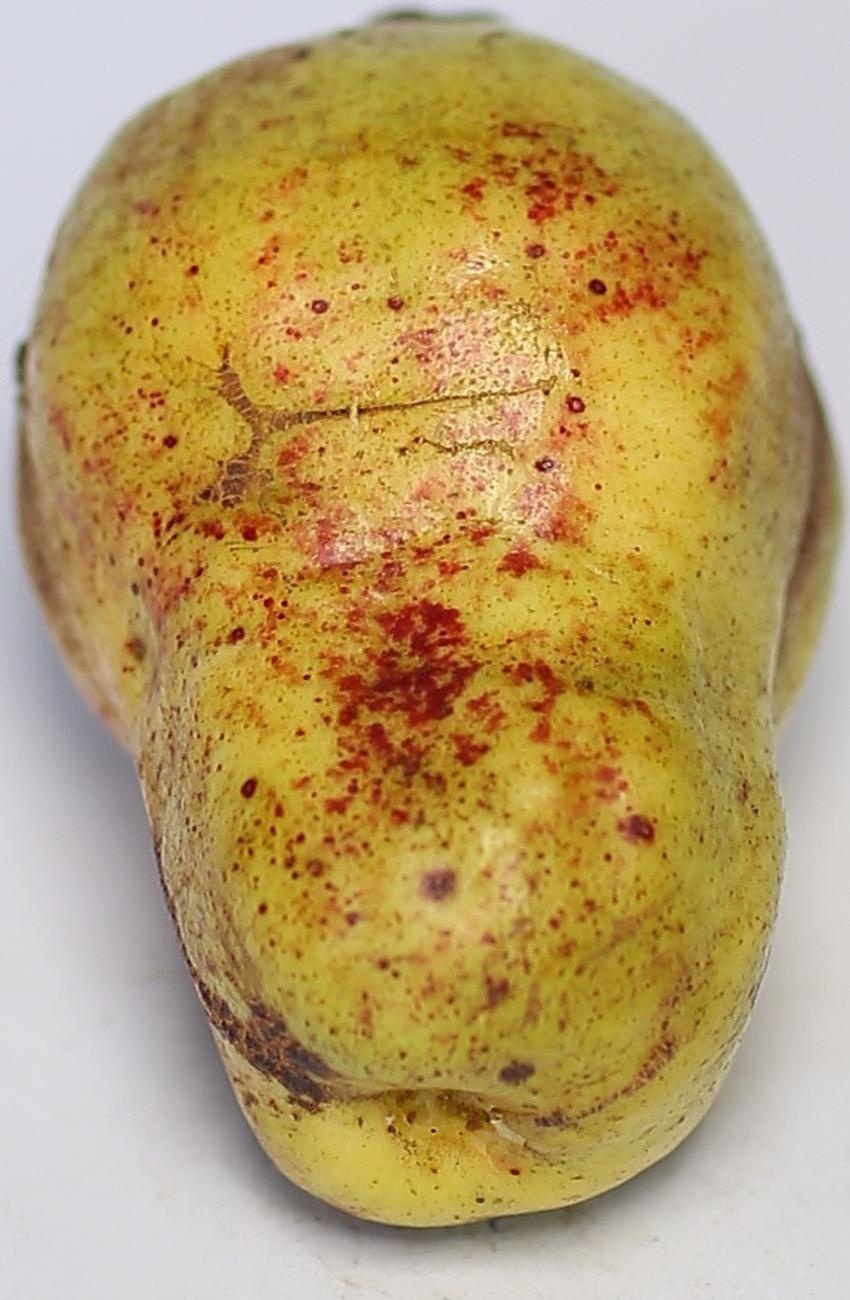
Maturity: ripe
Variety: local-sindhi